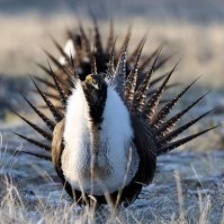
Species: GREATOR SAGE GROUSE
Scientific name: CENTROCERCUS UROPHASIANUS
ImageNet parent category: black_grouse